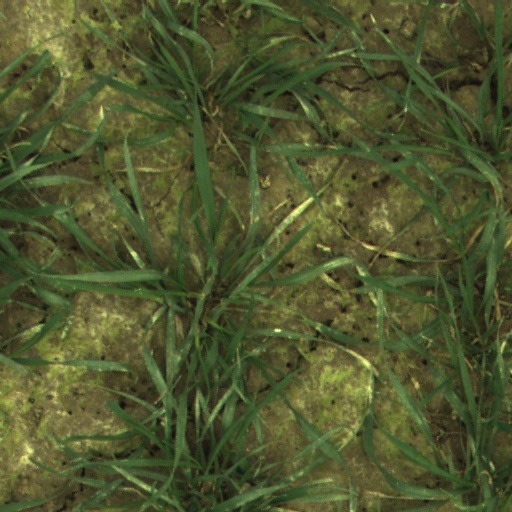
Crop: wheat